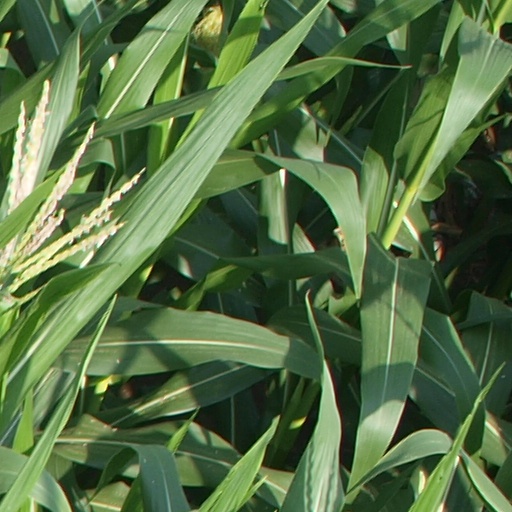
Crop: maize; corn